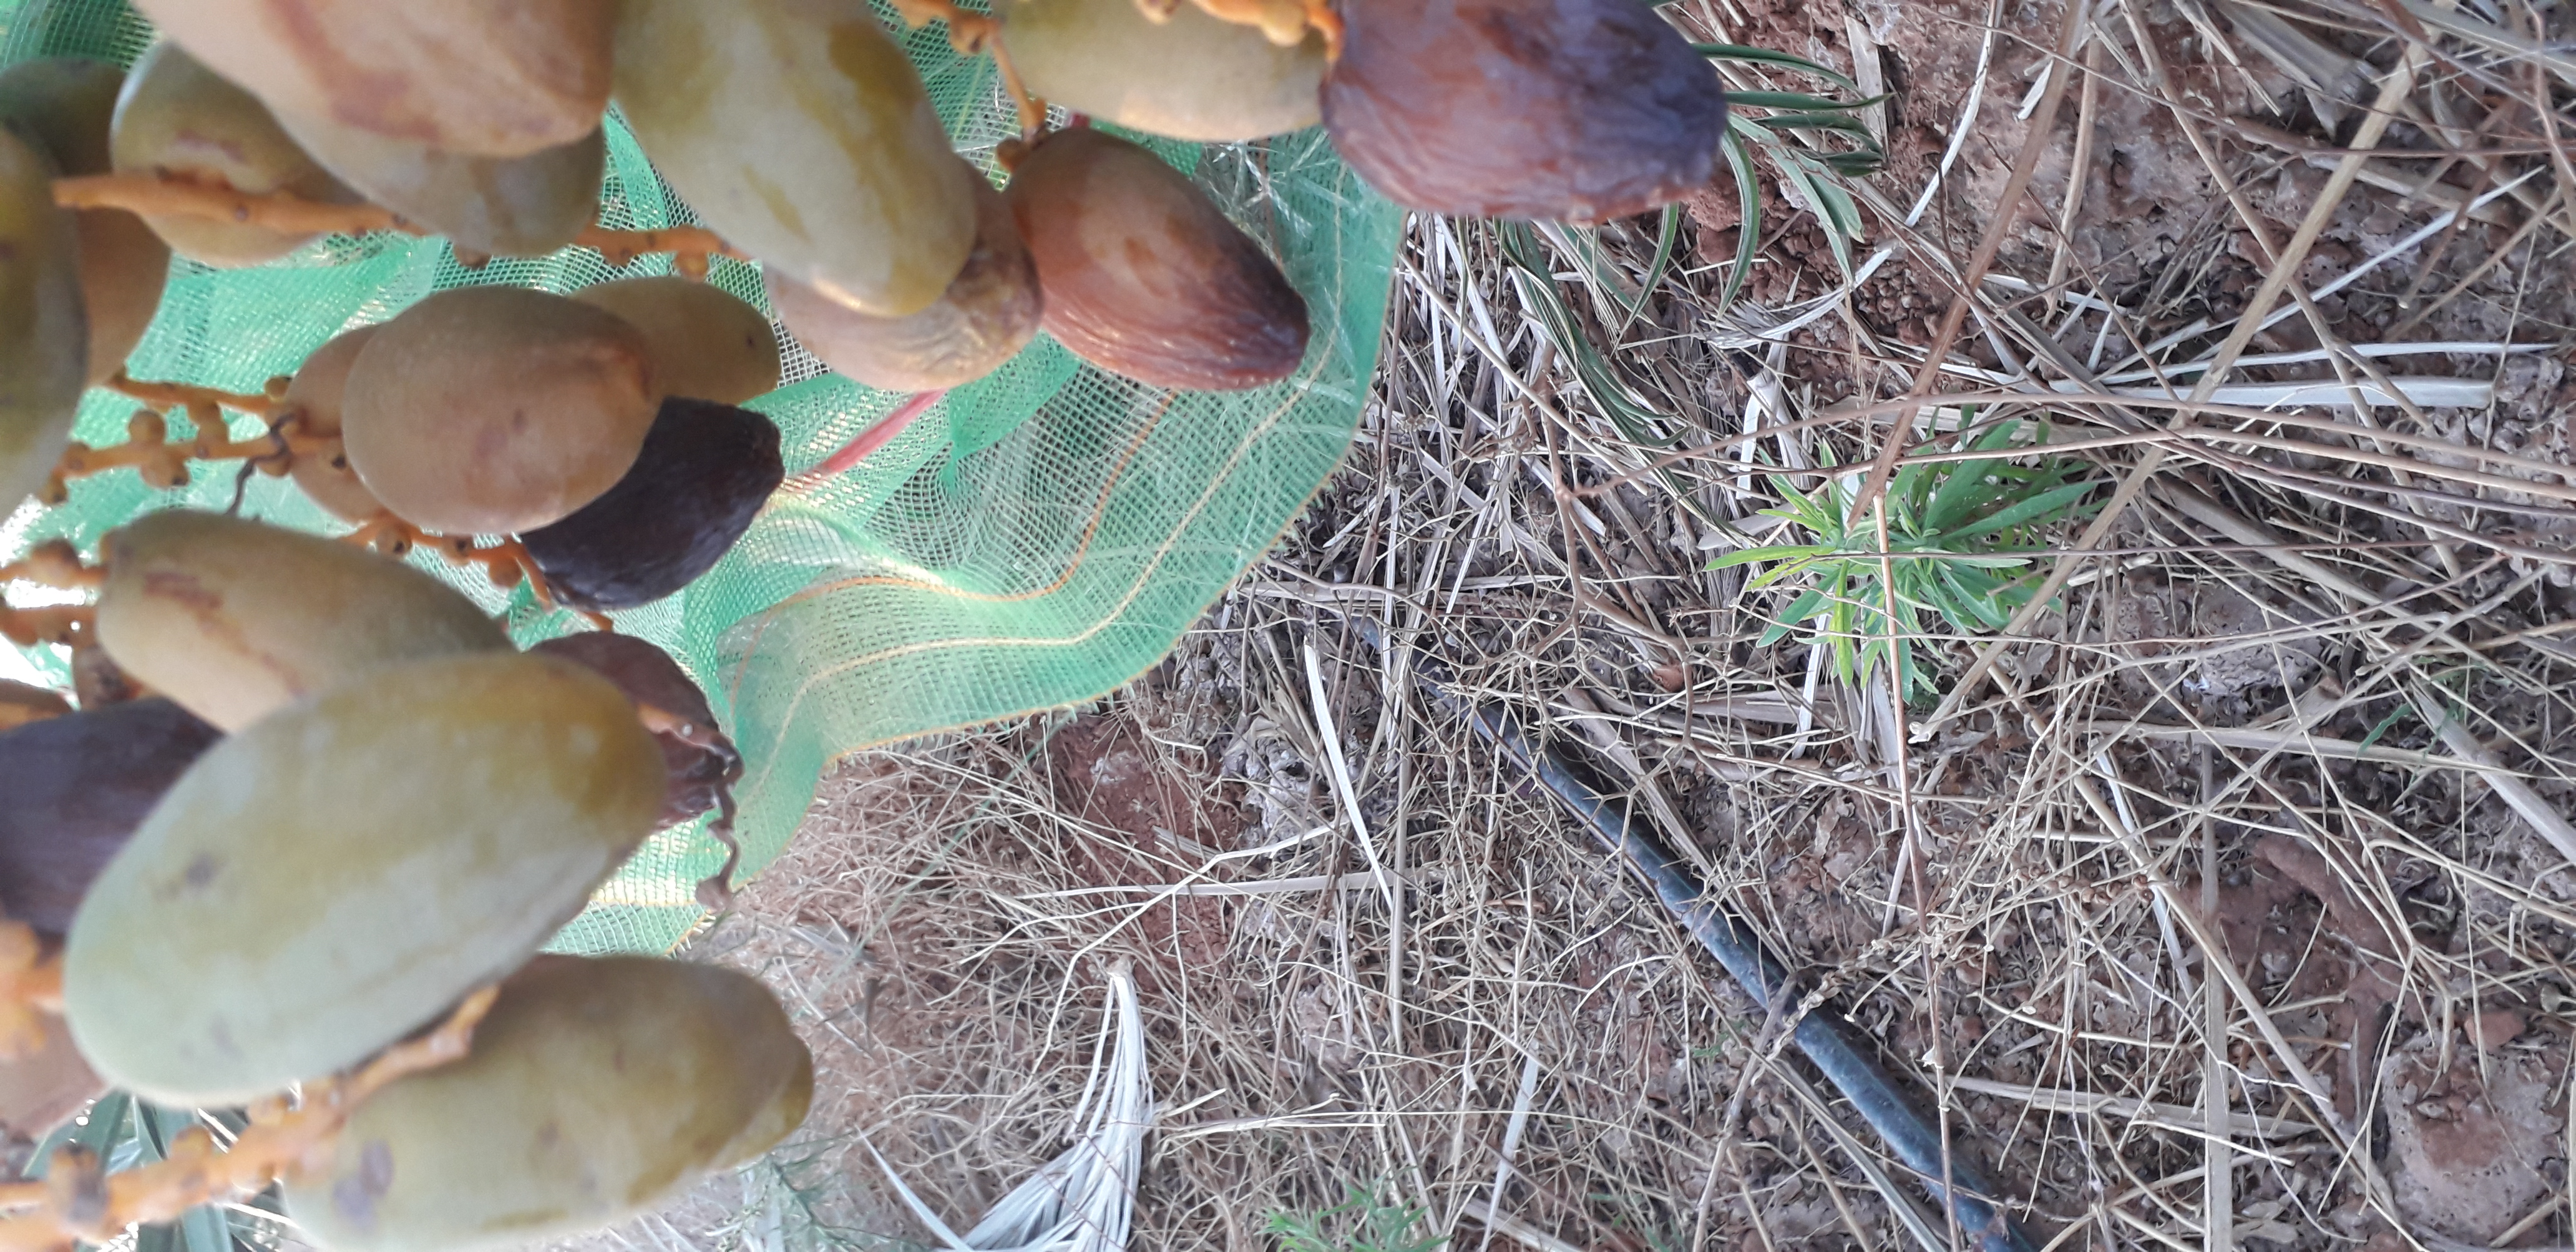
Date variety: Boumajhoul